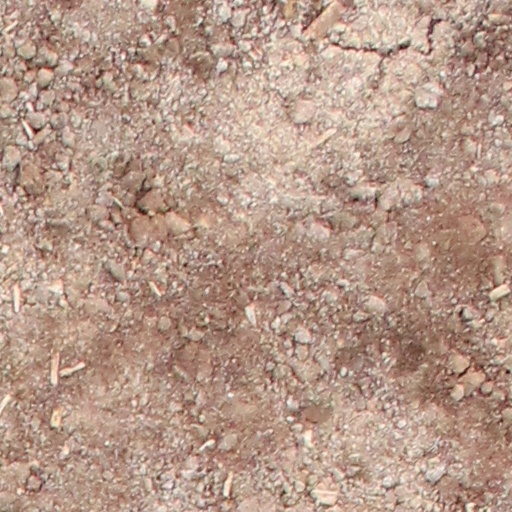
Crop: wheat